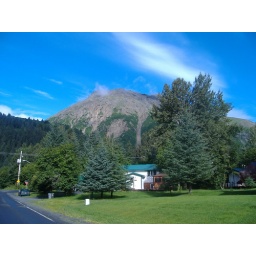
You don't see a sky that blue in Oklahoma!